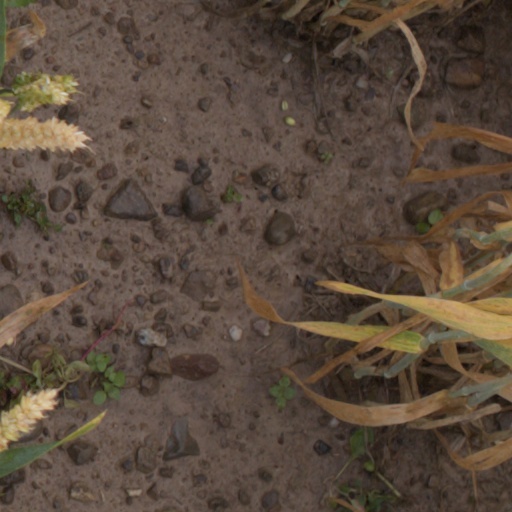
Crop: wheat